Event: Nepal Earthquake
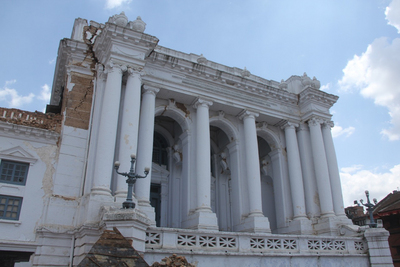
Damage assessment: no_damage